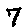
Label: 7